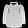
Label: Coat